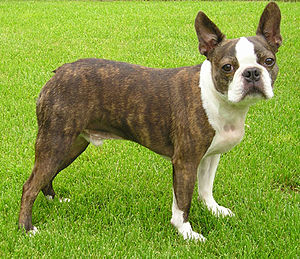
Selskabshund / Racer
Selskabshunde er en gruppe, der består af forskellige hunderacer, der hverken har fælles oprindelse eller arbejdsområde. Det er hunderacer som enten ikke længere bruges til det formål, som de oprindeligt blev avlet til, eller som traditionelt blev avlet til at skulle være deres ejere til underholdning. Med få undtagelser er selskabshunde små racer.